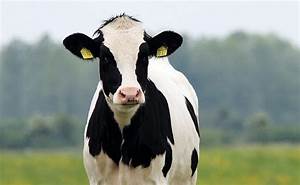
Label: cow